Mercedes AMG F1 W08 EQ Power+

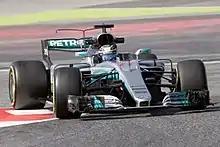
Novel front suspension and T-wing designs with bowl-shaped rear wing on F1 W08 EQ Power+

In order to improve airflow for better aerodynamics purposes, Mercedes changed the front suspension by having the top wishbone attach directly to an extension before connecting to an upright. The increment in height of the top wishbone is to prevent the disturbance of airflow travelling from the front of the car, to the side-pods and towards the rear suspension, which may affect the stability of the entire car. Coincidentally, Scuderia Toro Rosso also has this aerodynamic design on its 2017 car, the Toro Rosso STR12. Mercedes adopted a "T-wing" device on the rear of the car to generate better rear down-force. The "T-wing" device was seen as an external design mounted on the engine cover rather than shark fin like other 2017 cars. Bowl-shaped rear wing design brought from its predecessors remains on F1 W08 EQ Power+ to create higher down-force and reducing drag.